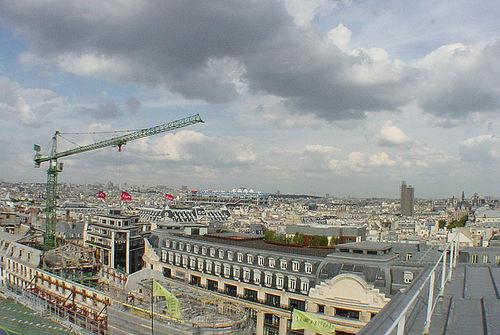
Weather: cloudy or overcast